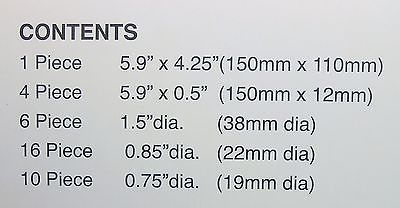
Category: chair